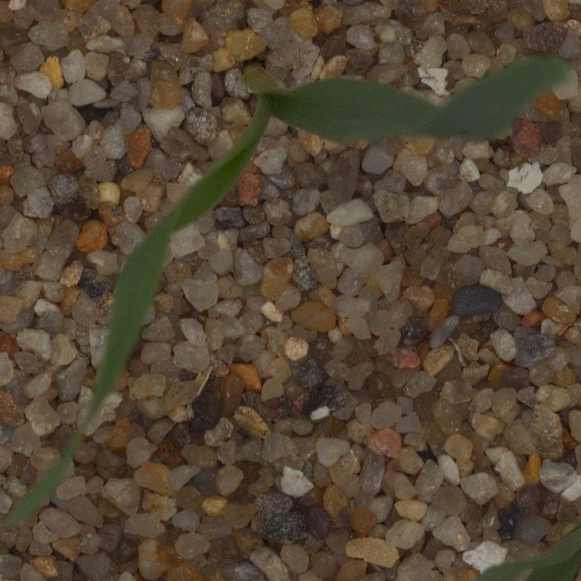
Label: common_wheat